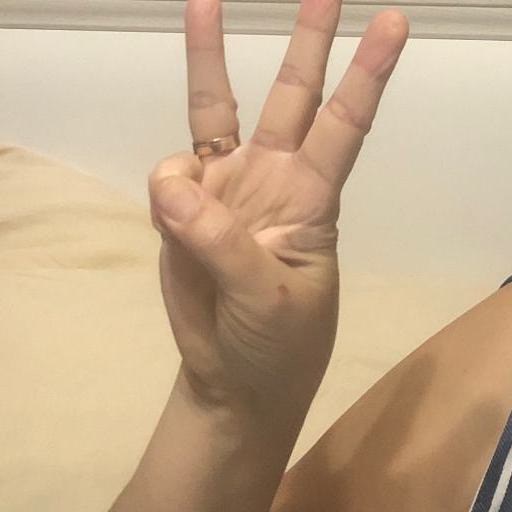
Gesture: three